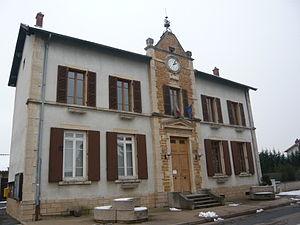
Mairie d'Ambérieux (Rhône), France.
Ambérieux ou Ambérieux d'Azergues, est une commune française située dans le département du Rhône, en région Auvergne-Rhône-Alpes.